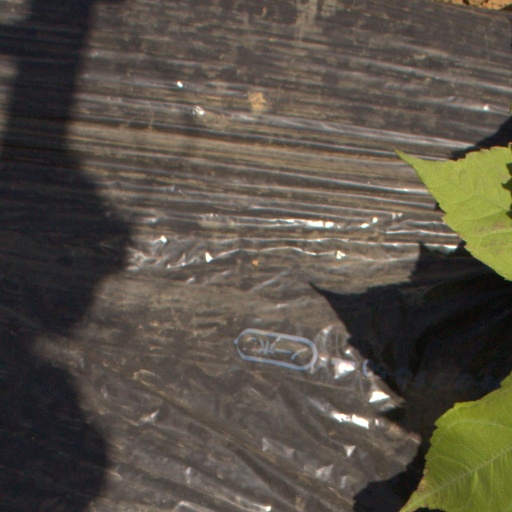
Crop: Jerusalem artichoke